Manfred Clynes

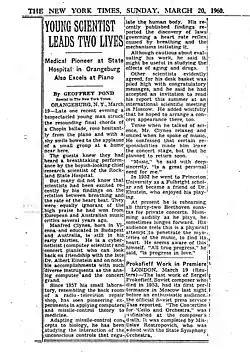
1960 NY Times article on Clynes

Already in 1960 The New York Times had noted Clynes' remarkable double-stranded gifts. In 1965 he began to offer concerts at his newly acquired home on the Hudson, which had a real pipe organ in the living room, and of land. With the financial stability resulting from his scientific discoveries, it became possible for Clynes to return to music. An ardent admirer of the great master musician Pablo Casals since early childhood, Clynes now attended all Casals' master classes, many with his family.